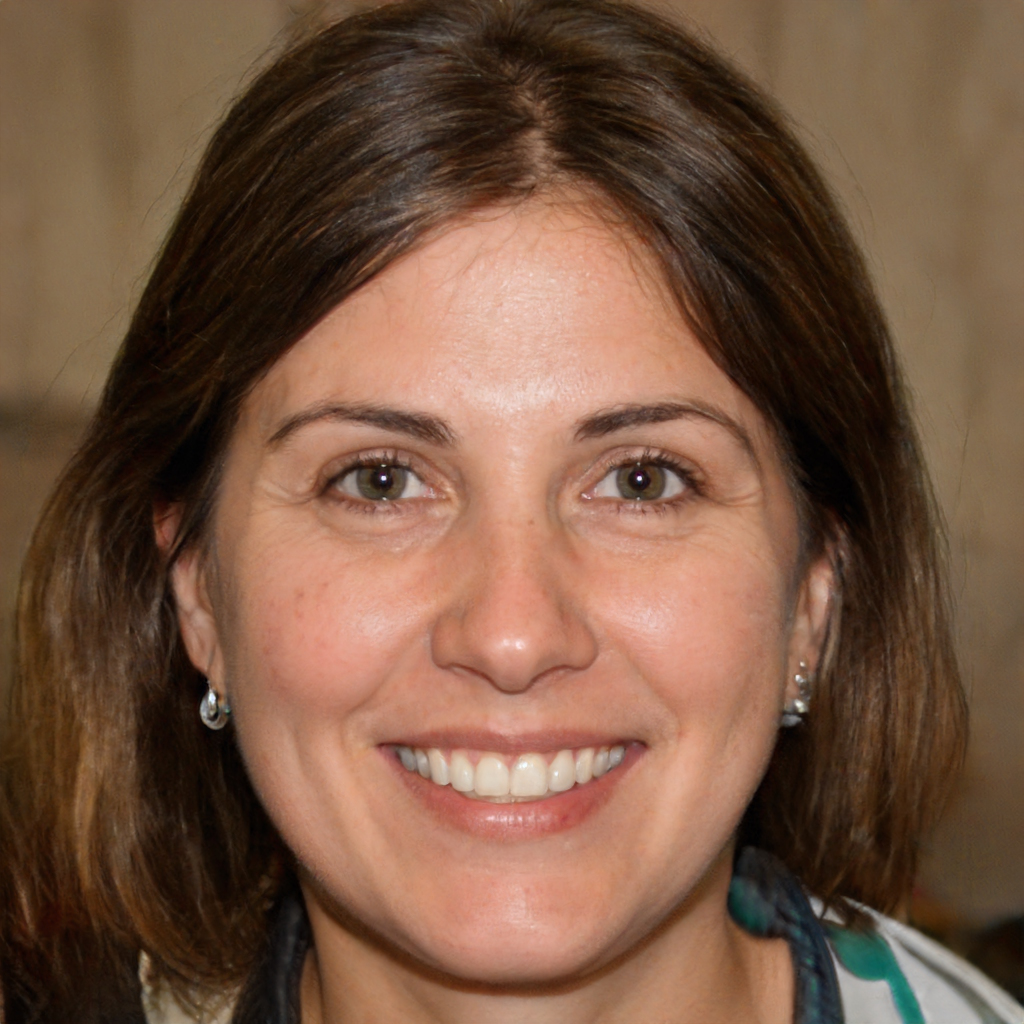
Gender: Female